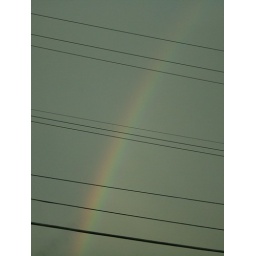
A rainbow in the sky against some telephone wires.